Sōbu Line (Rapid)

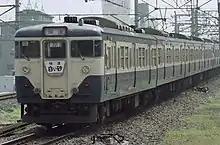
JNR 113 series train at Kinshichō Station in 1978

On 20 August 2016, station numbering was introduced with stations being assigned station numbers between JO19 and JO28. Numbers increase towards in the eastbound direction towards Chiba.